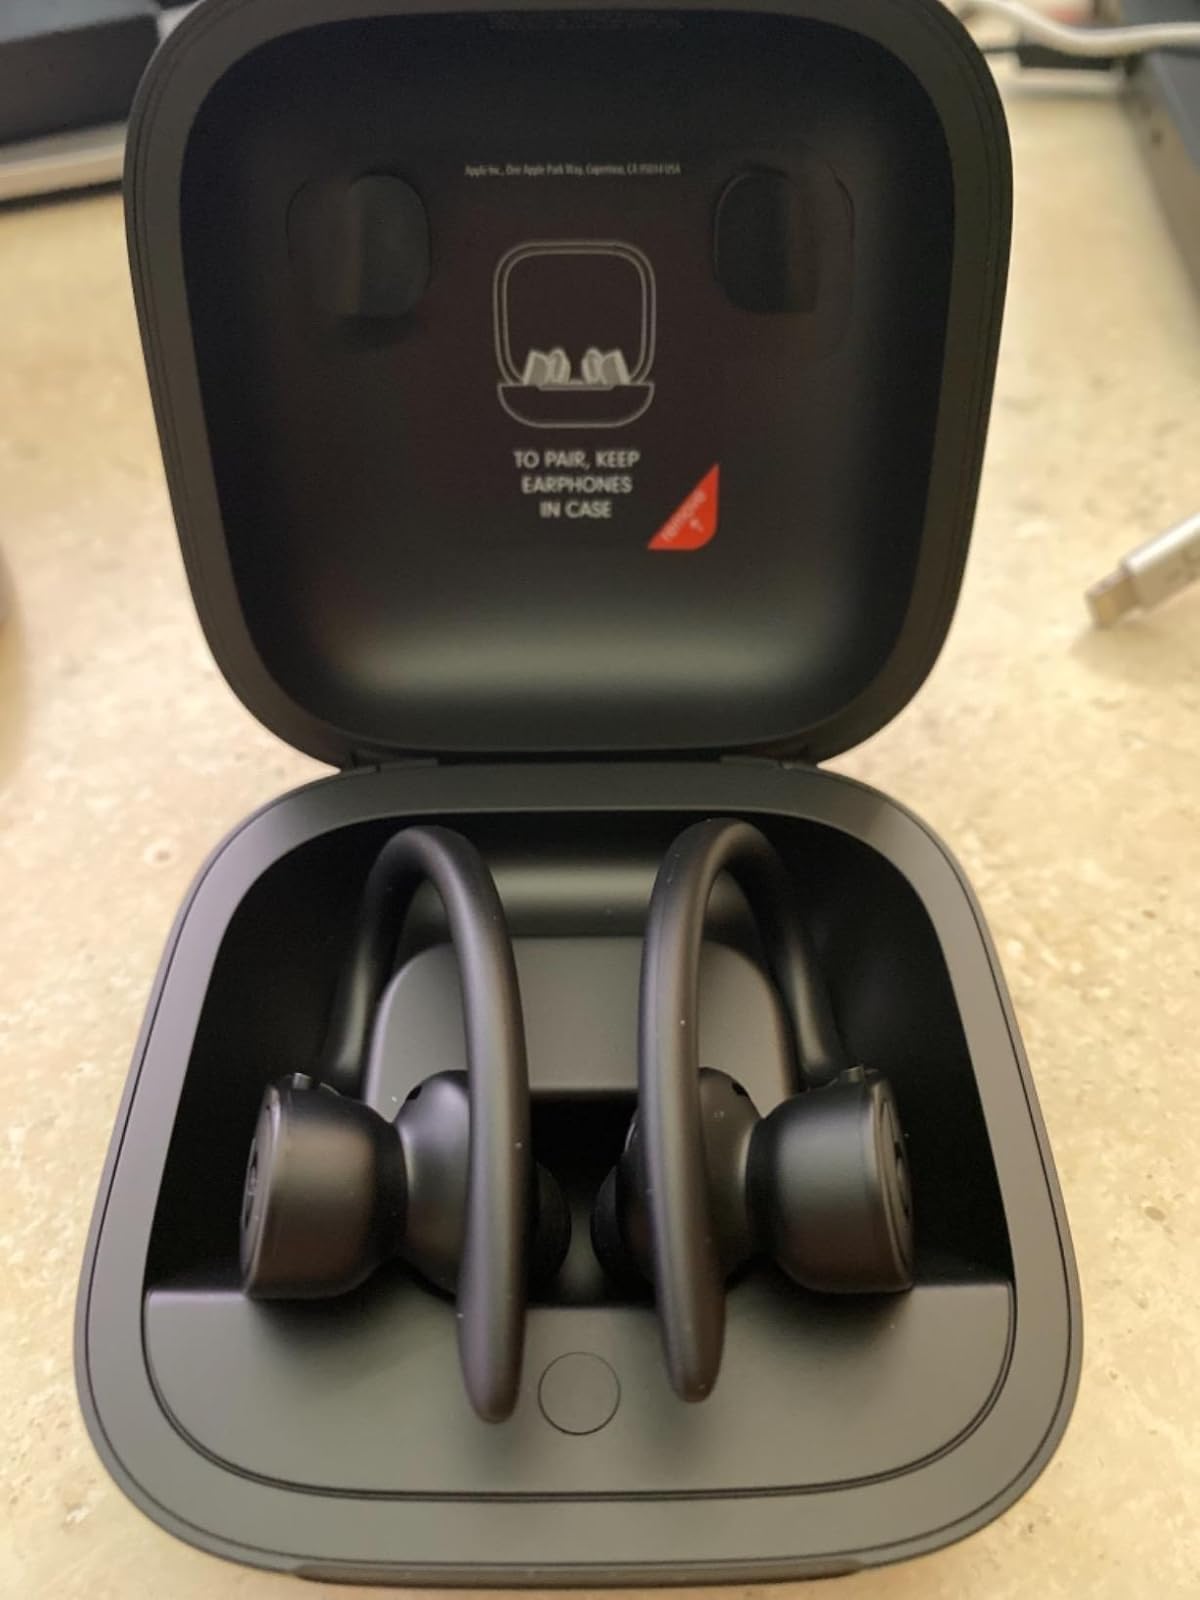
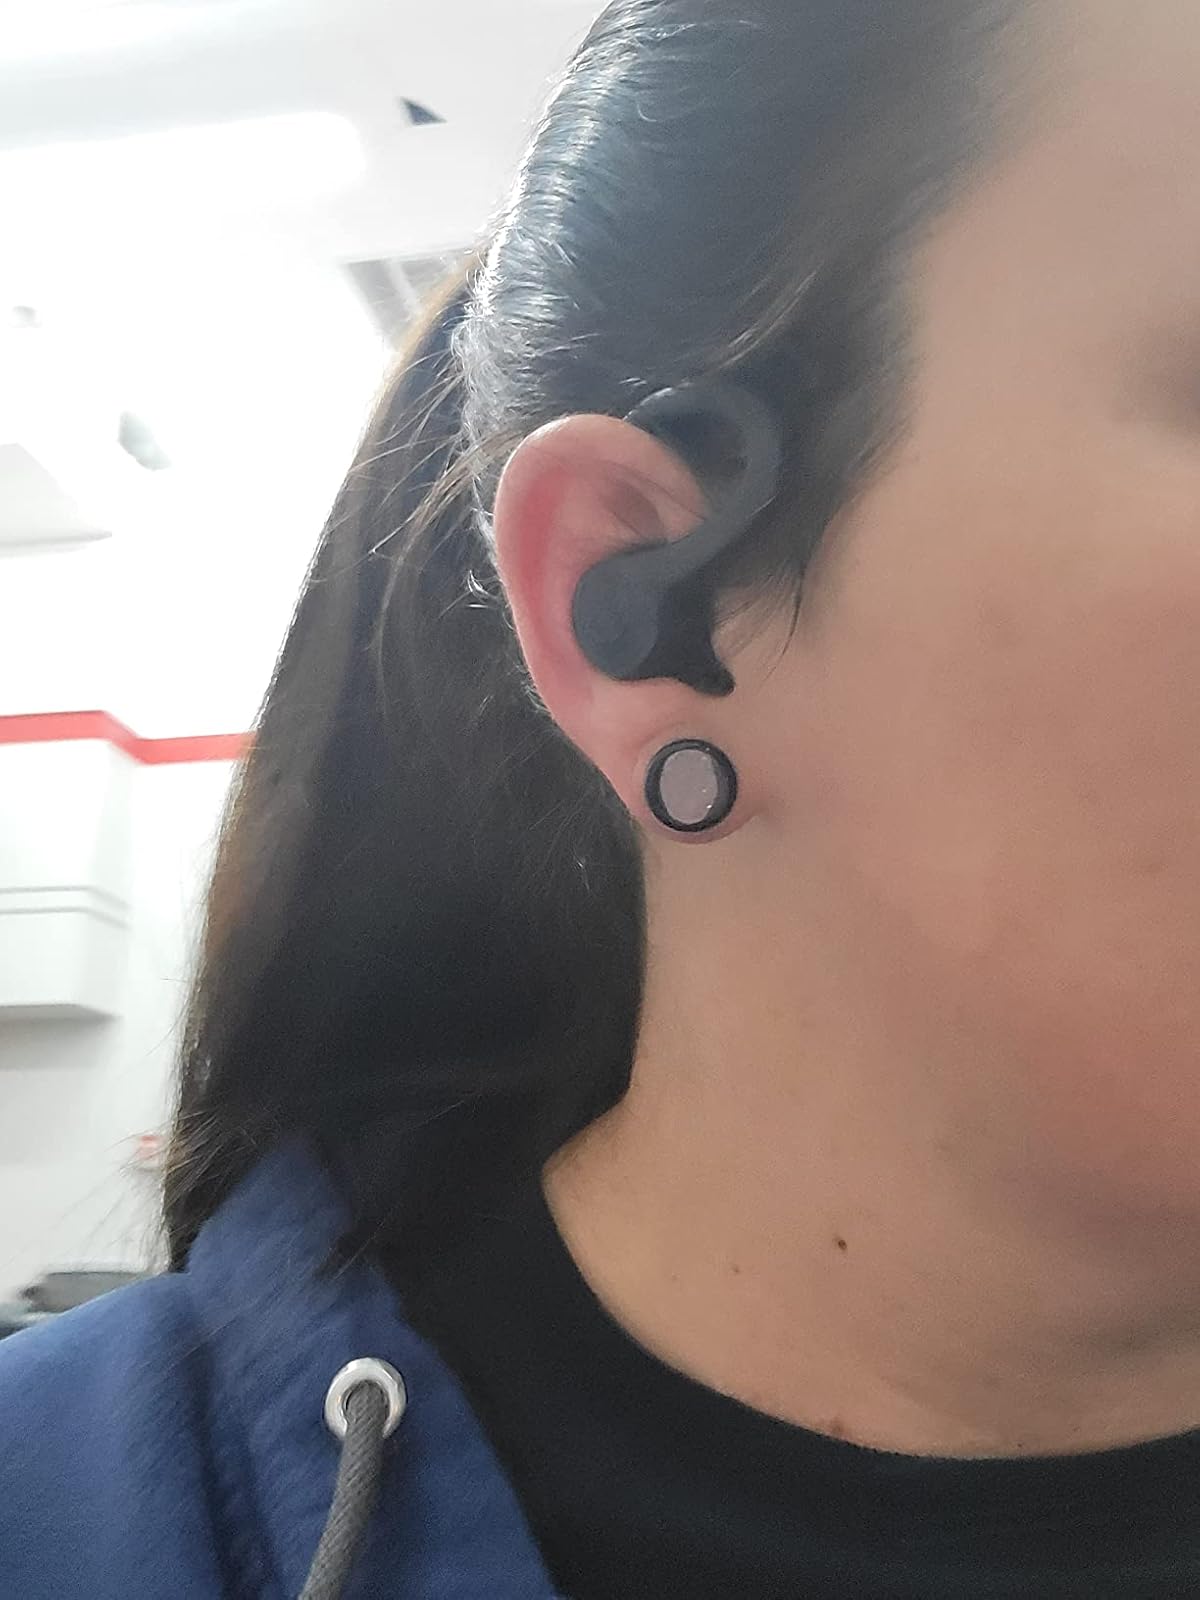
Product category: earbuds
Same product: no